Charles Sauriol

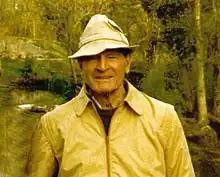

Charles Joseph Sauriol, (May 3, 1904 – December 16, 1995) was a Canadian naturalist who was responsible for the preservation of many natural areas in Ontario and across Canada. He owned property in the Don River valley and was an advocate for the valley's preservation. As a member of the Metropolitan Toronto and Region Conservation Authority, he was responsible for much of the Don Valley's conservation. A section of the valley is a conservation reserve named in his honour and four other locations in Canada are named in his honour.